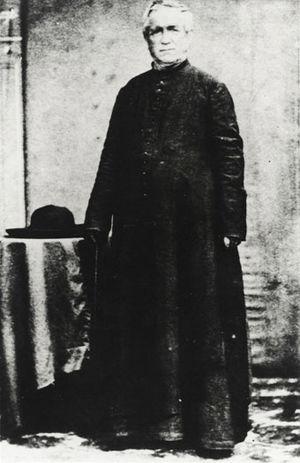
Ch. Laval (1808-1880) Avec le père Caret et le frère Murphy, il arrive aux Gambier en 1834. Quatre ans plus tard la conversion était achevée et commença alors un formidable programme de construction accompagné de l’institution d’un Code mangarévien très sévère. On utilisa souvent , à tort,le terme de «
Honoré Laval, né Louis-Jacques Laval est un missionnaire français, évangélisateur des îles Gambier.